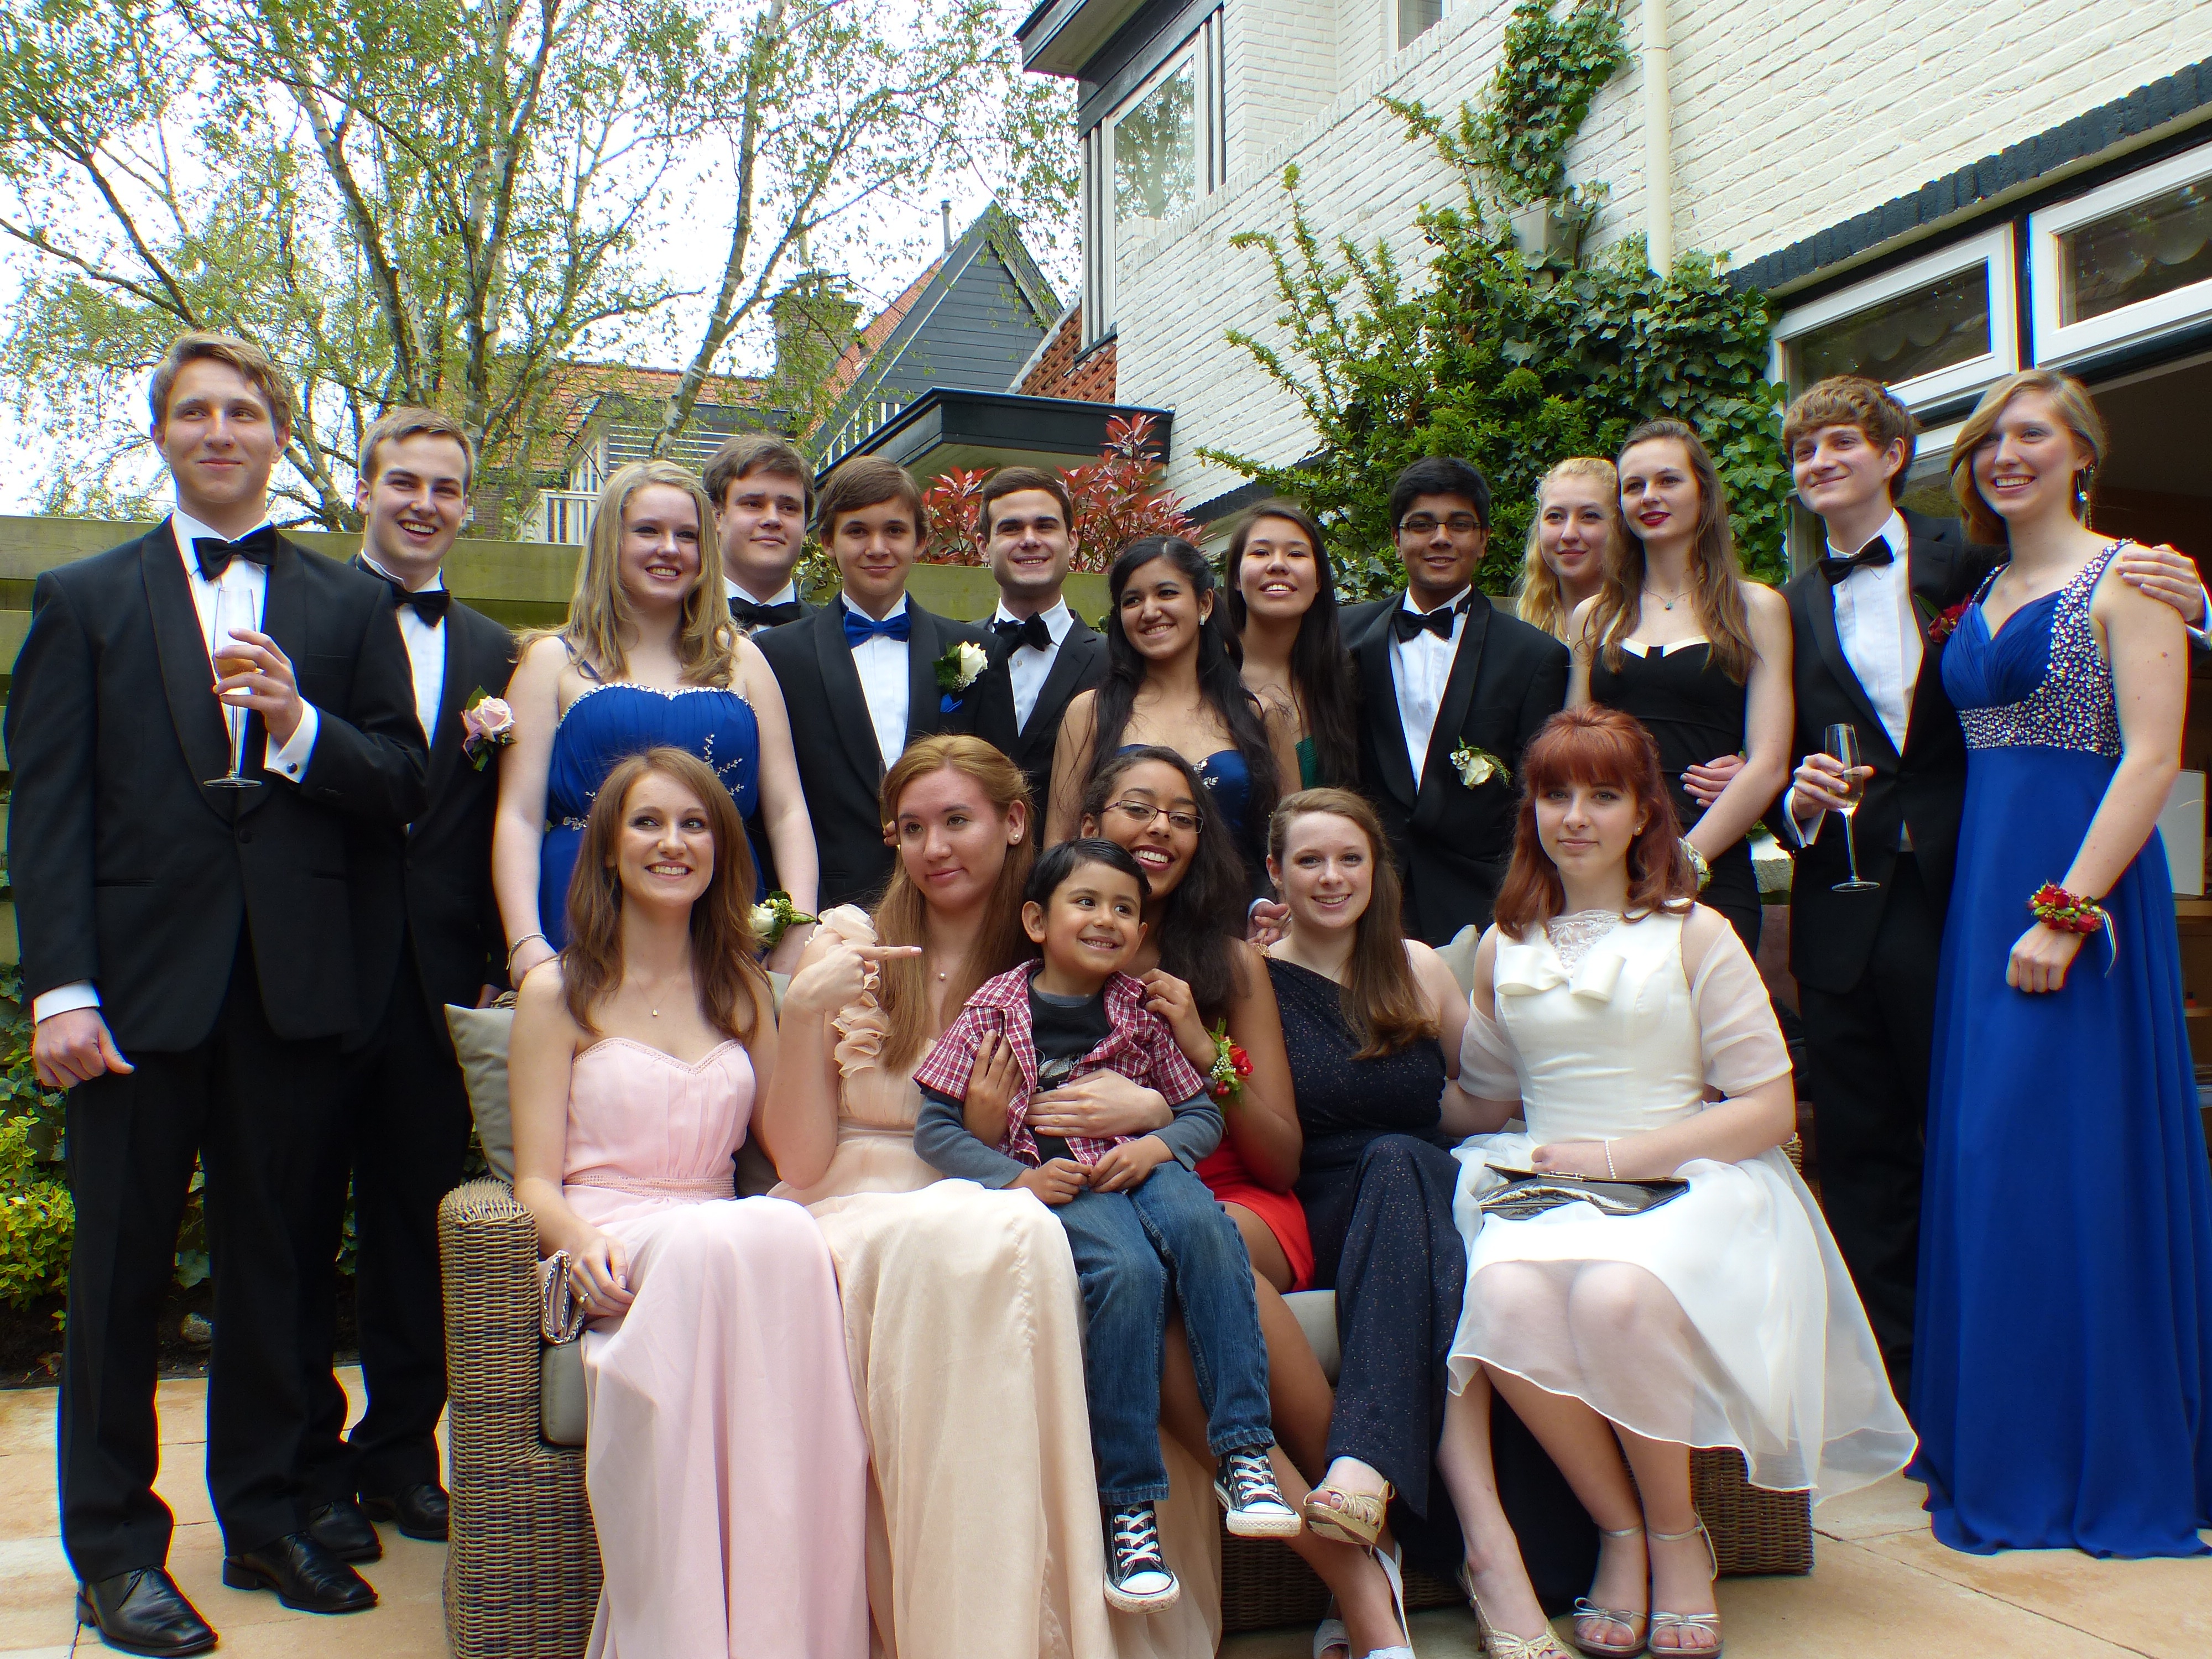
person, people, wedding, bride, ceremony, party, event, highschool, prom, bridesmaid